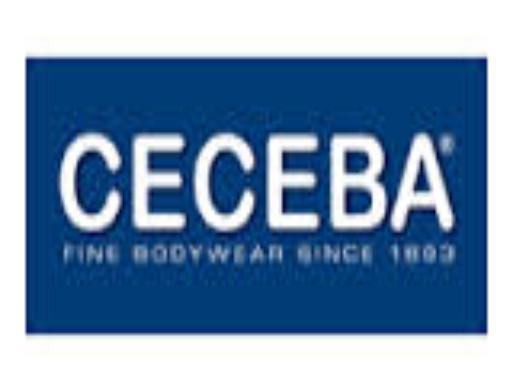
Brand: Ceceba
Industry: Clothes